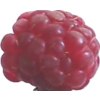
Label: raspberry